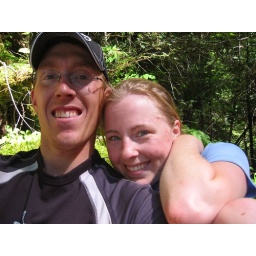
Cole (with that invisible long h) and I on the rock perch above the river